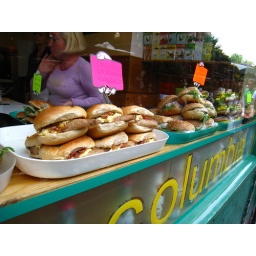
Sandwitch shop in Columbia flower market